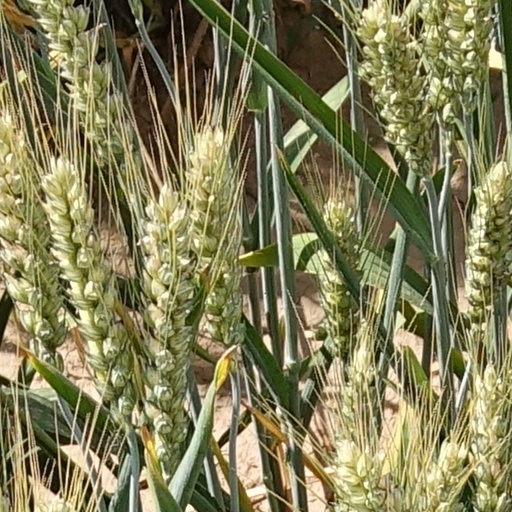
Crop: wheat